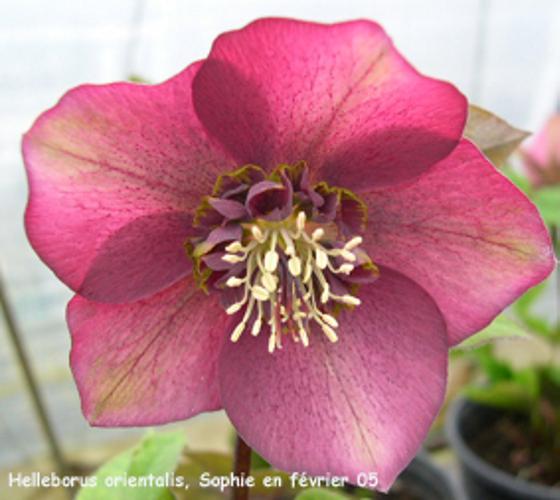
Label: lenten rose